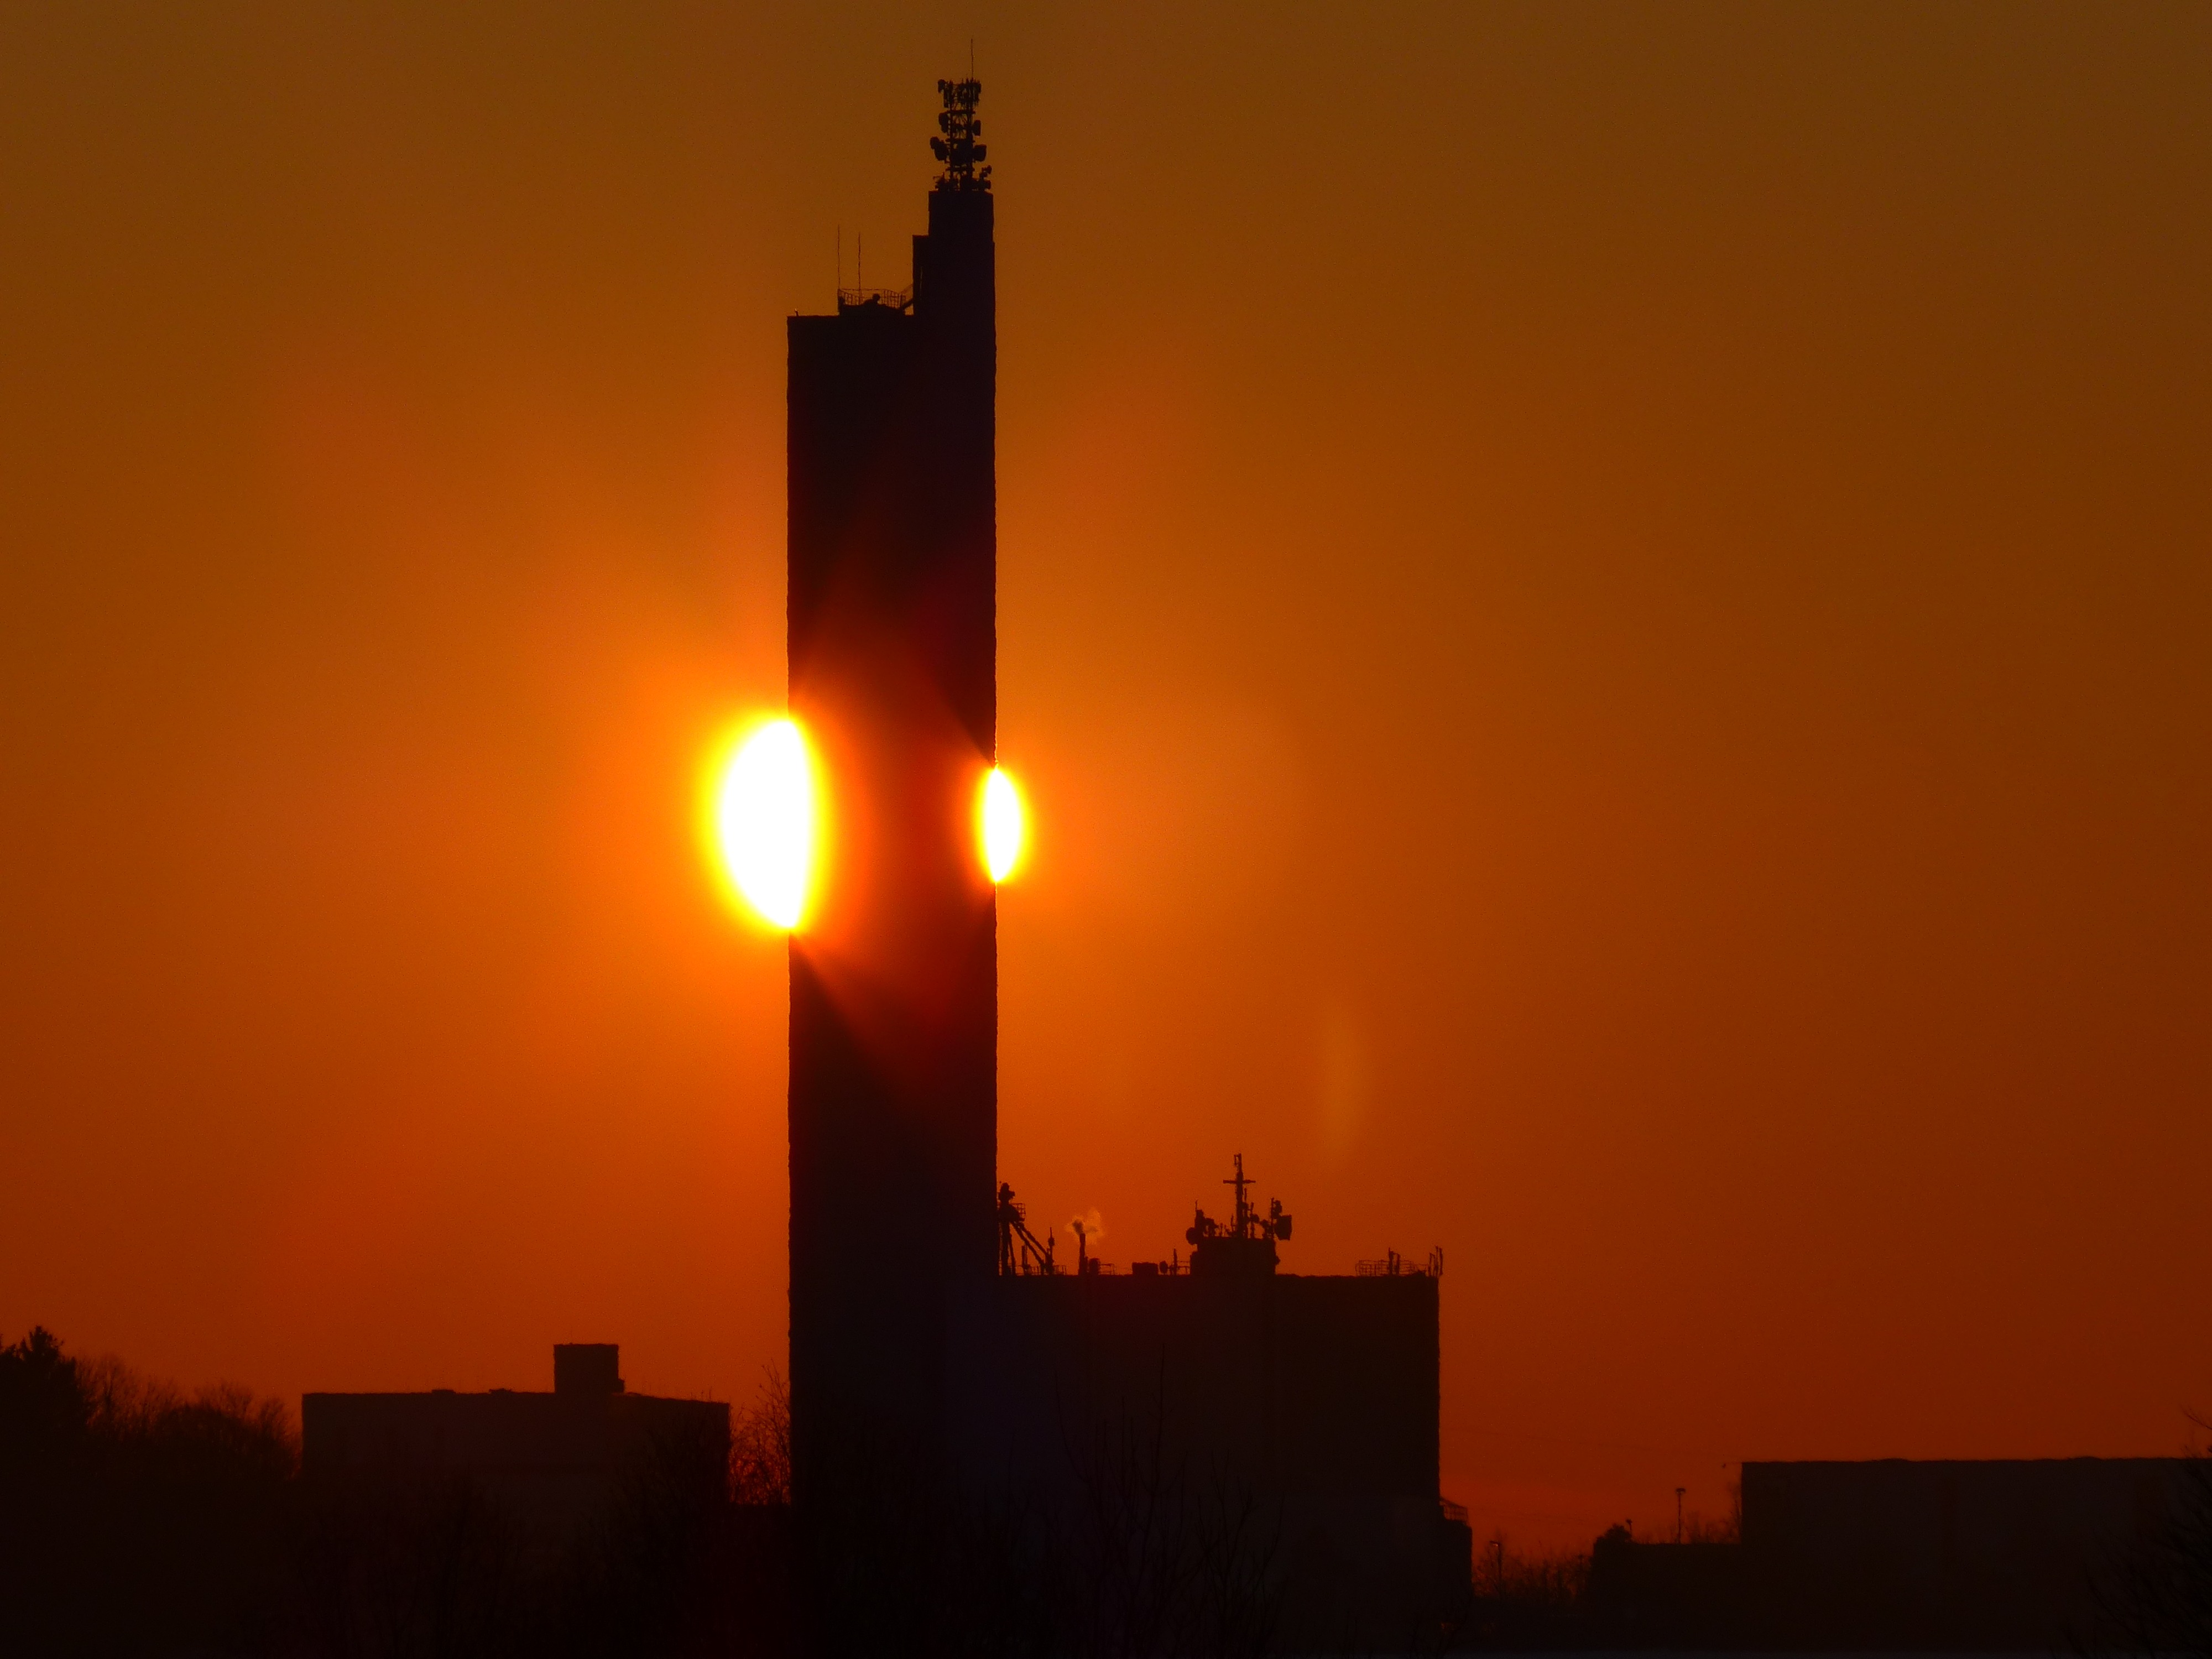
horizon, record, architecture, sun, sunrise, sunset, skyline, night, morning, building, dawn, dusk, evening, golden, tower, memory, glow, silo, fireball, fiery, ulm, afterglow, swabian alb, astronomical object, flour mill, world record, grain silo, schapfe mill, jungingen, highest grain silo, german architecture award